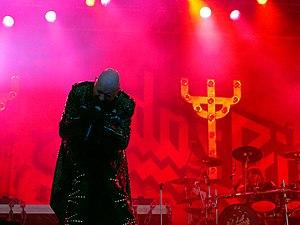
Judas Priest au Hellfest 2011
Judas Priest est un groupe de heavy metal traditionnel britannique, originaire de Birmingham. Fondé en 1969 par le guitariste K. K. Downing et le bassiste Ian Hill, Judas Priest est l'un des groupes les plus influents de la scène heavy metal, notamment grâce à la voix au registre très étendu du chanteur Rob Halford, à son style musical caractérisé par l'utilisation de deux guitaristes solistes, et à ses performances scéniques hautes en pyrotechnie. Il est aussi reconnu comme l'un des leaders de la new wave of British heavy metal.